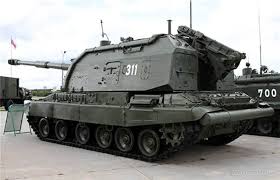
Label: 2S19_MSTA